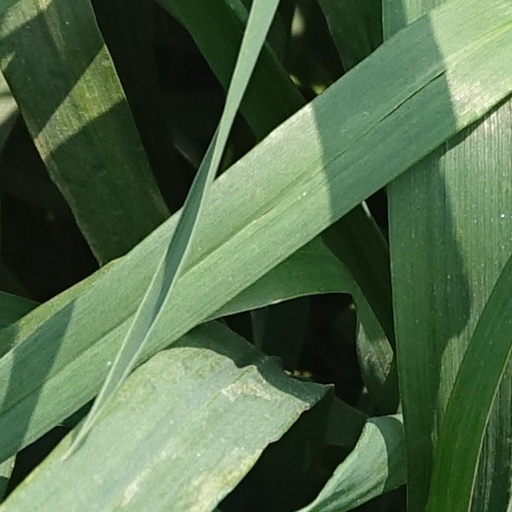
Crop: wheat